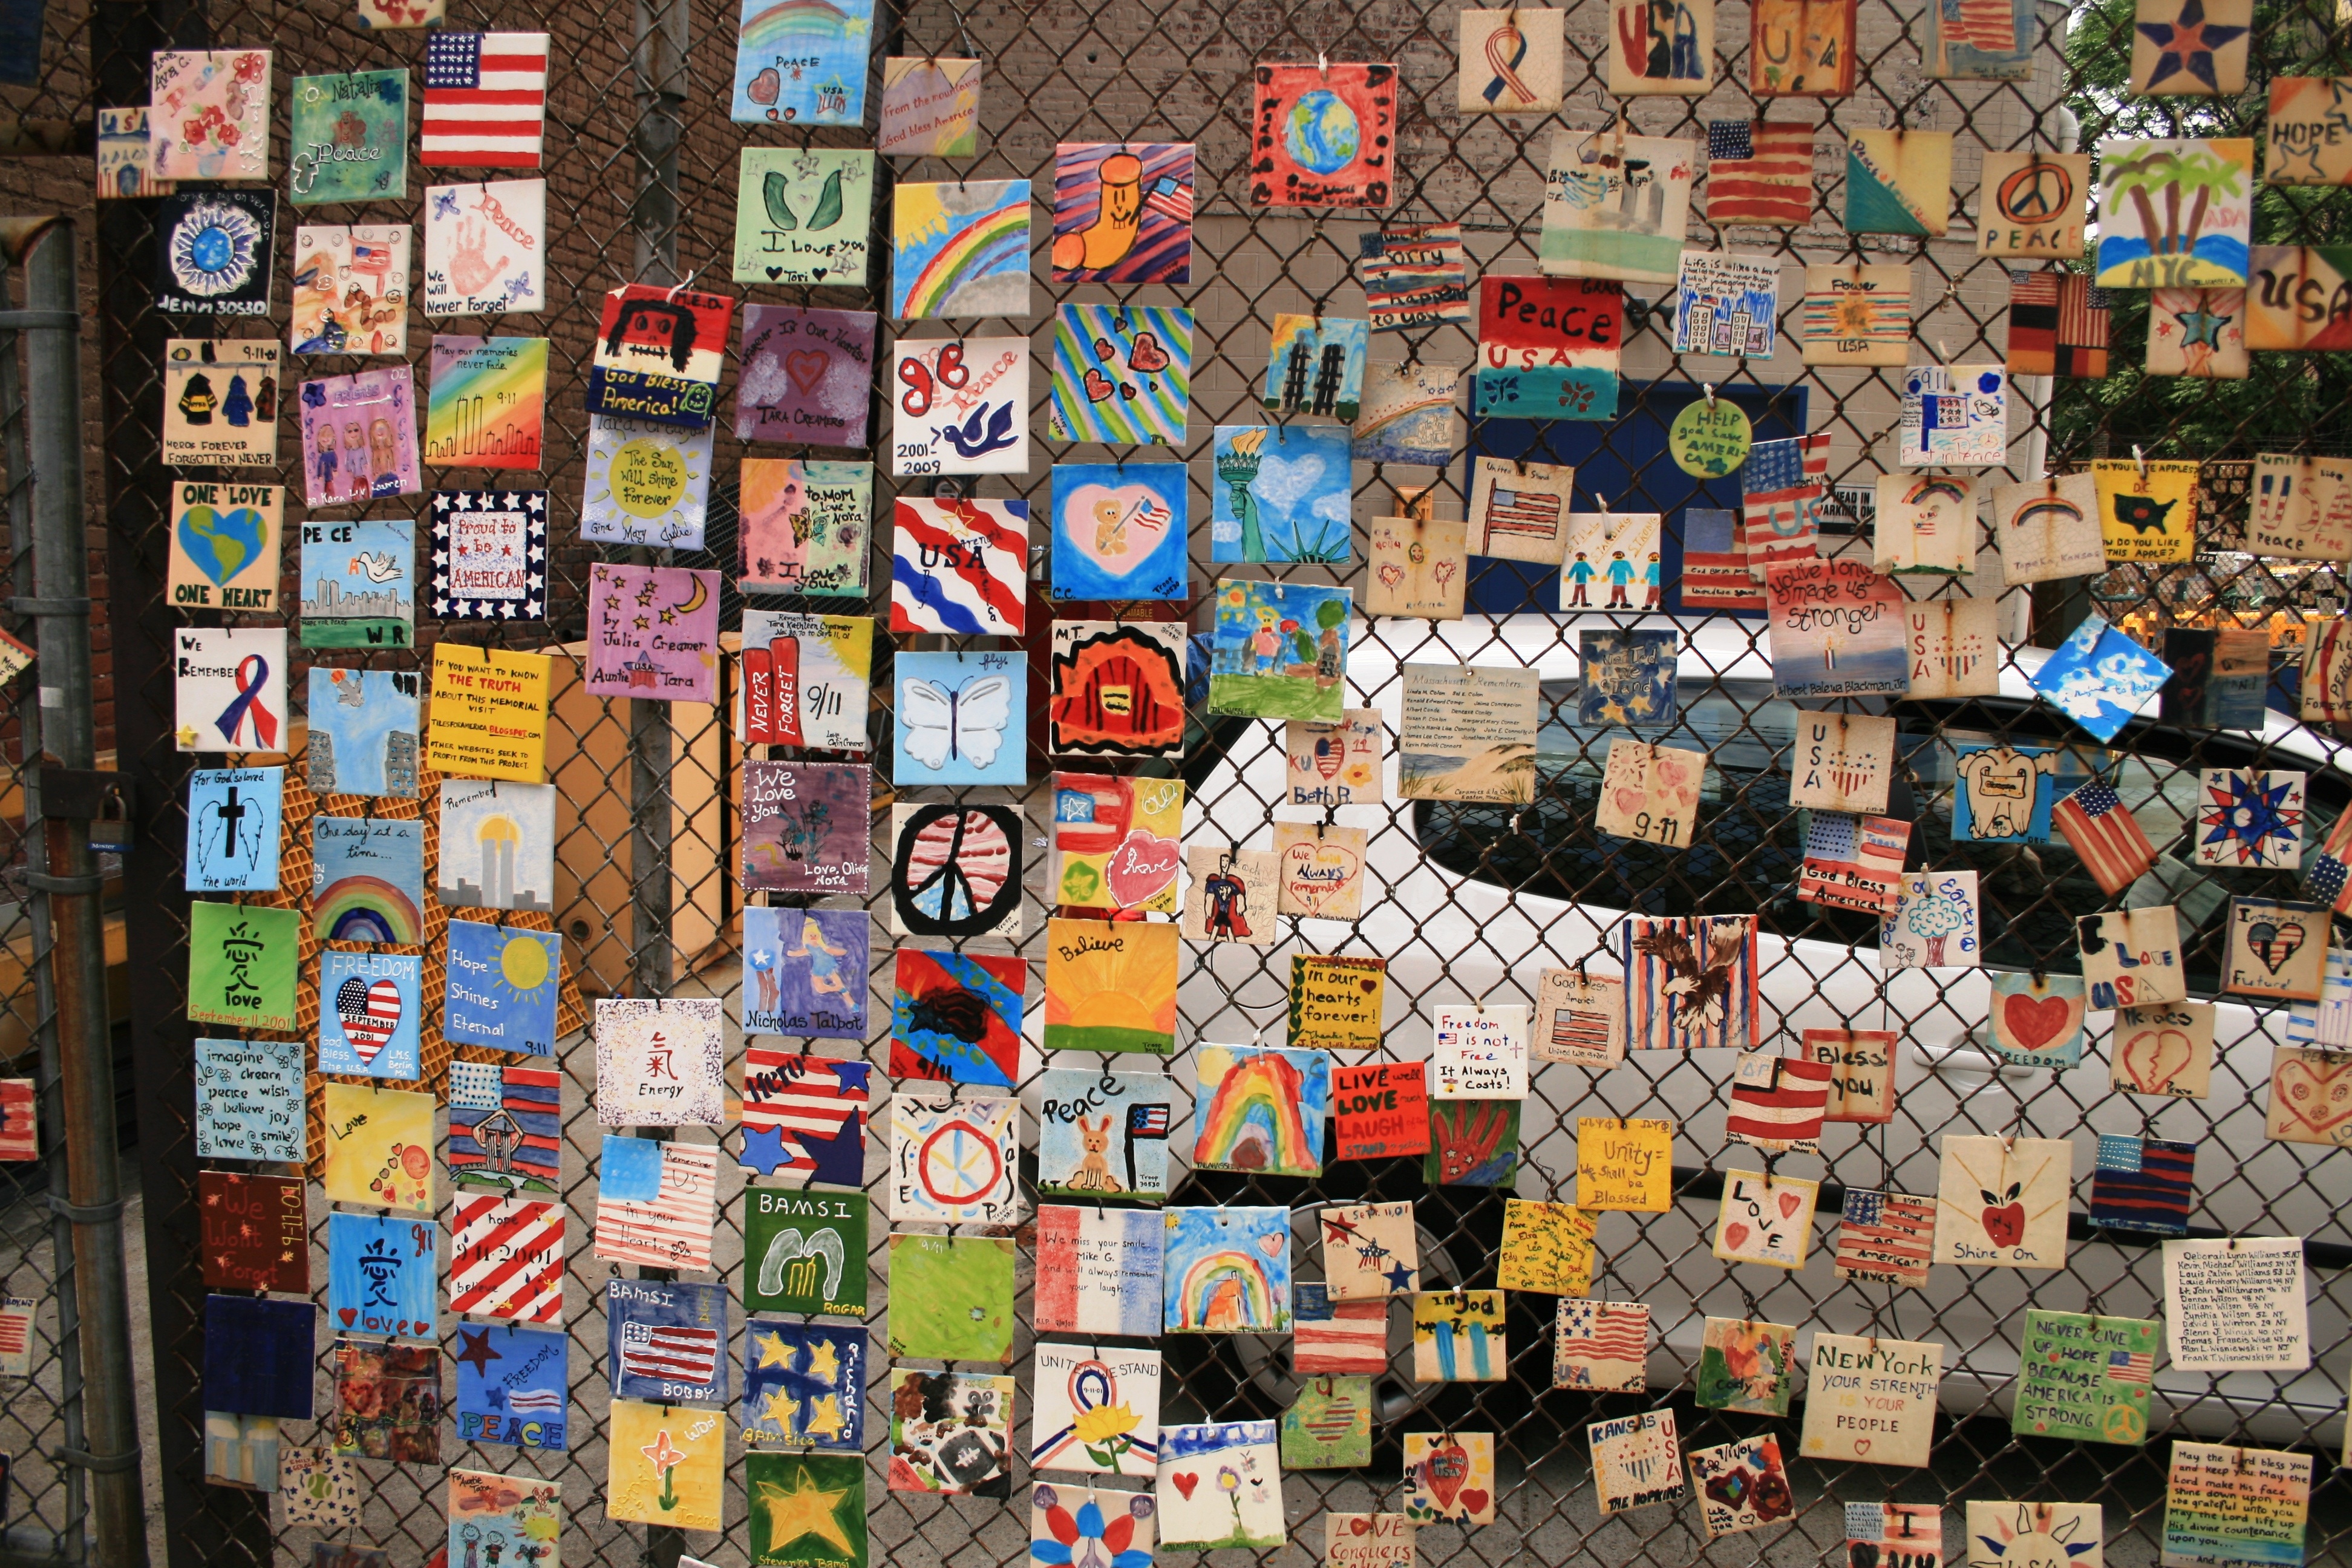
wish, painting, art, collage, photomontage, drawings, desire tiles